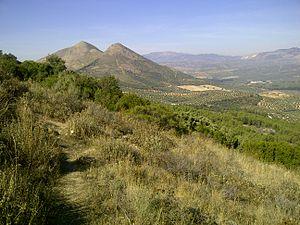
La sierra Elvira est un ensemble de reliefs d'altitude moyenne appartenant aux cordillères Bétiques, dans la comarque de Vega de Granada, province de Grenade, en Andalousie.